The Legendary Ranger

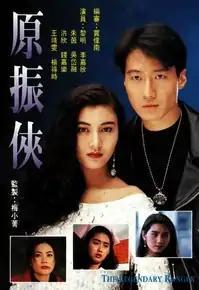

The Legendary Ranger (Yuan Zhen-xia) is a 1993 Hong Kong cross-genre television miniseries produced by Mui Siu-ching and aired by TVB. The series starred Leon Lai, Michelle Reis and Catherine Hung, and featured a supporting cast of veteran actors, stars, and future stars, including Faye Wong and Athena Chu. It is based on Ni Kuang's fictional surgeon/adventurer Yuan Zhen-xia and is set in the Wisely fictional universe, a setting in which extraterrestrial aliens, magic and wuxia heroes co-exist.